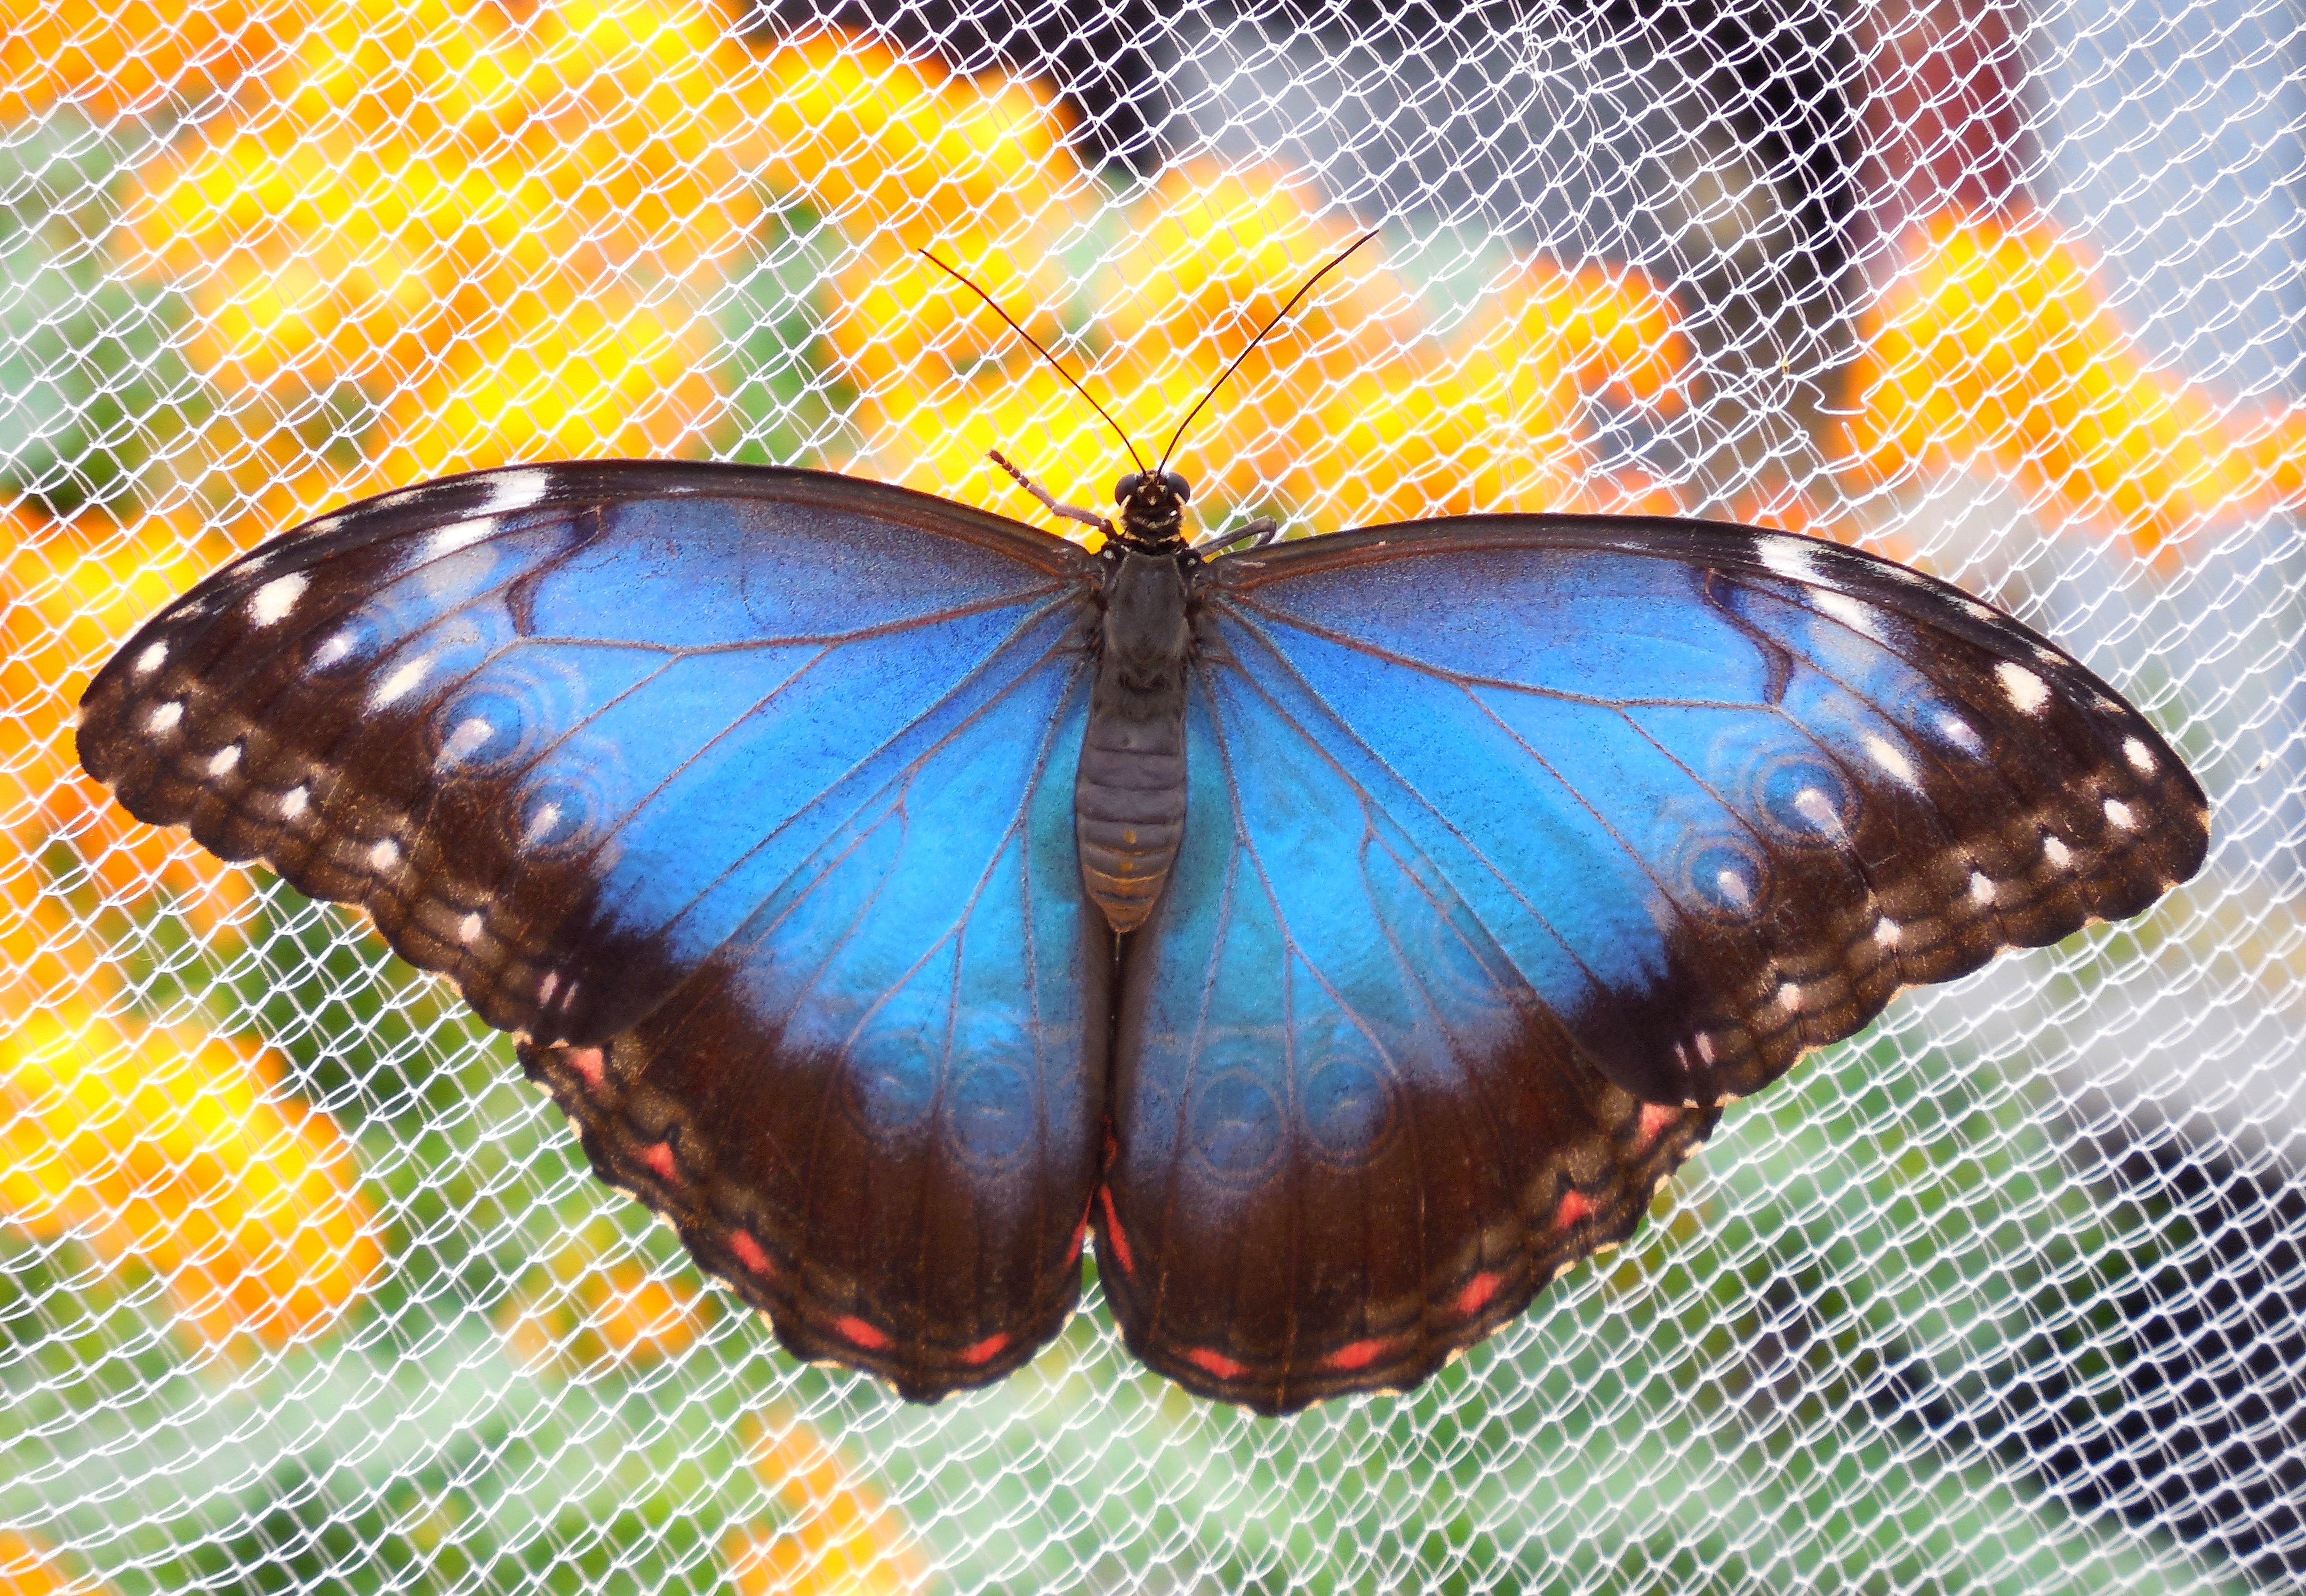
wing, flower, insect, blue, moth, butterfly, fauna, invertebrate, monarch butterfly, macro photography, arthropod, pollinator, moths and butterflies